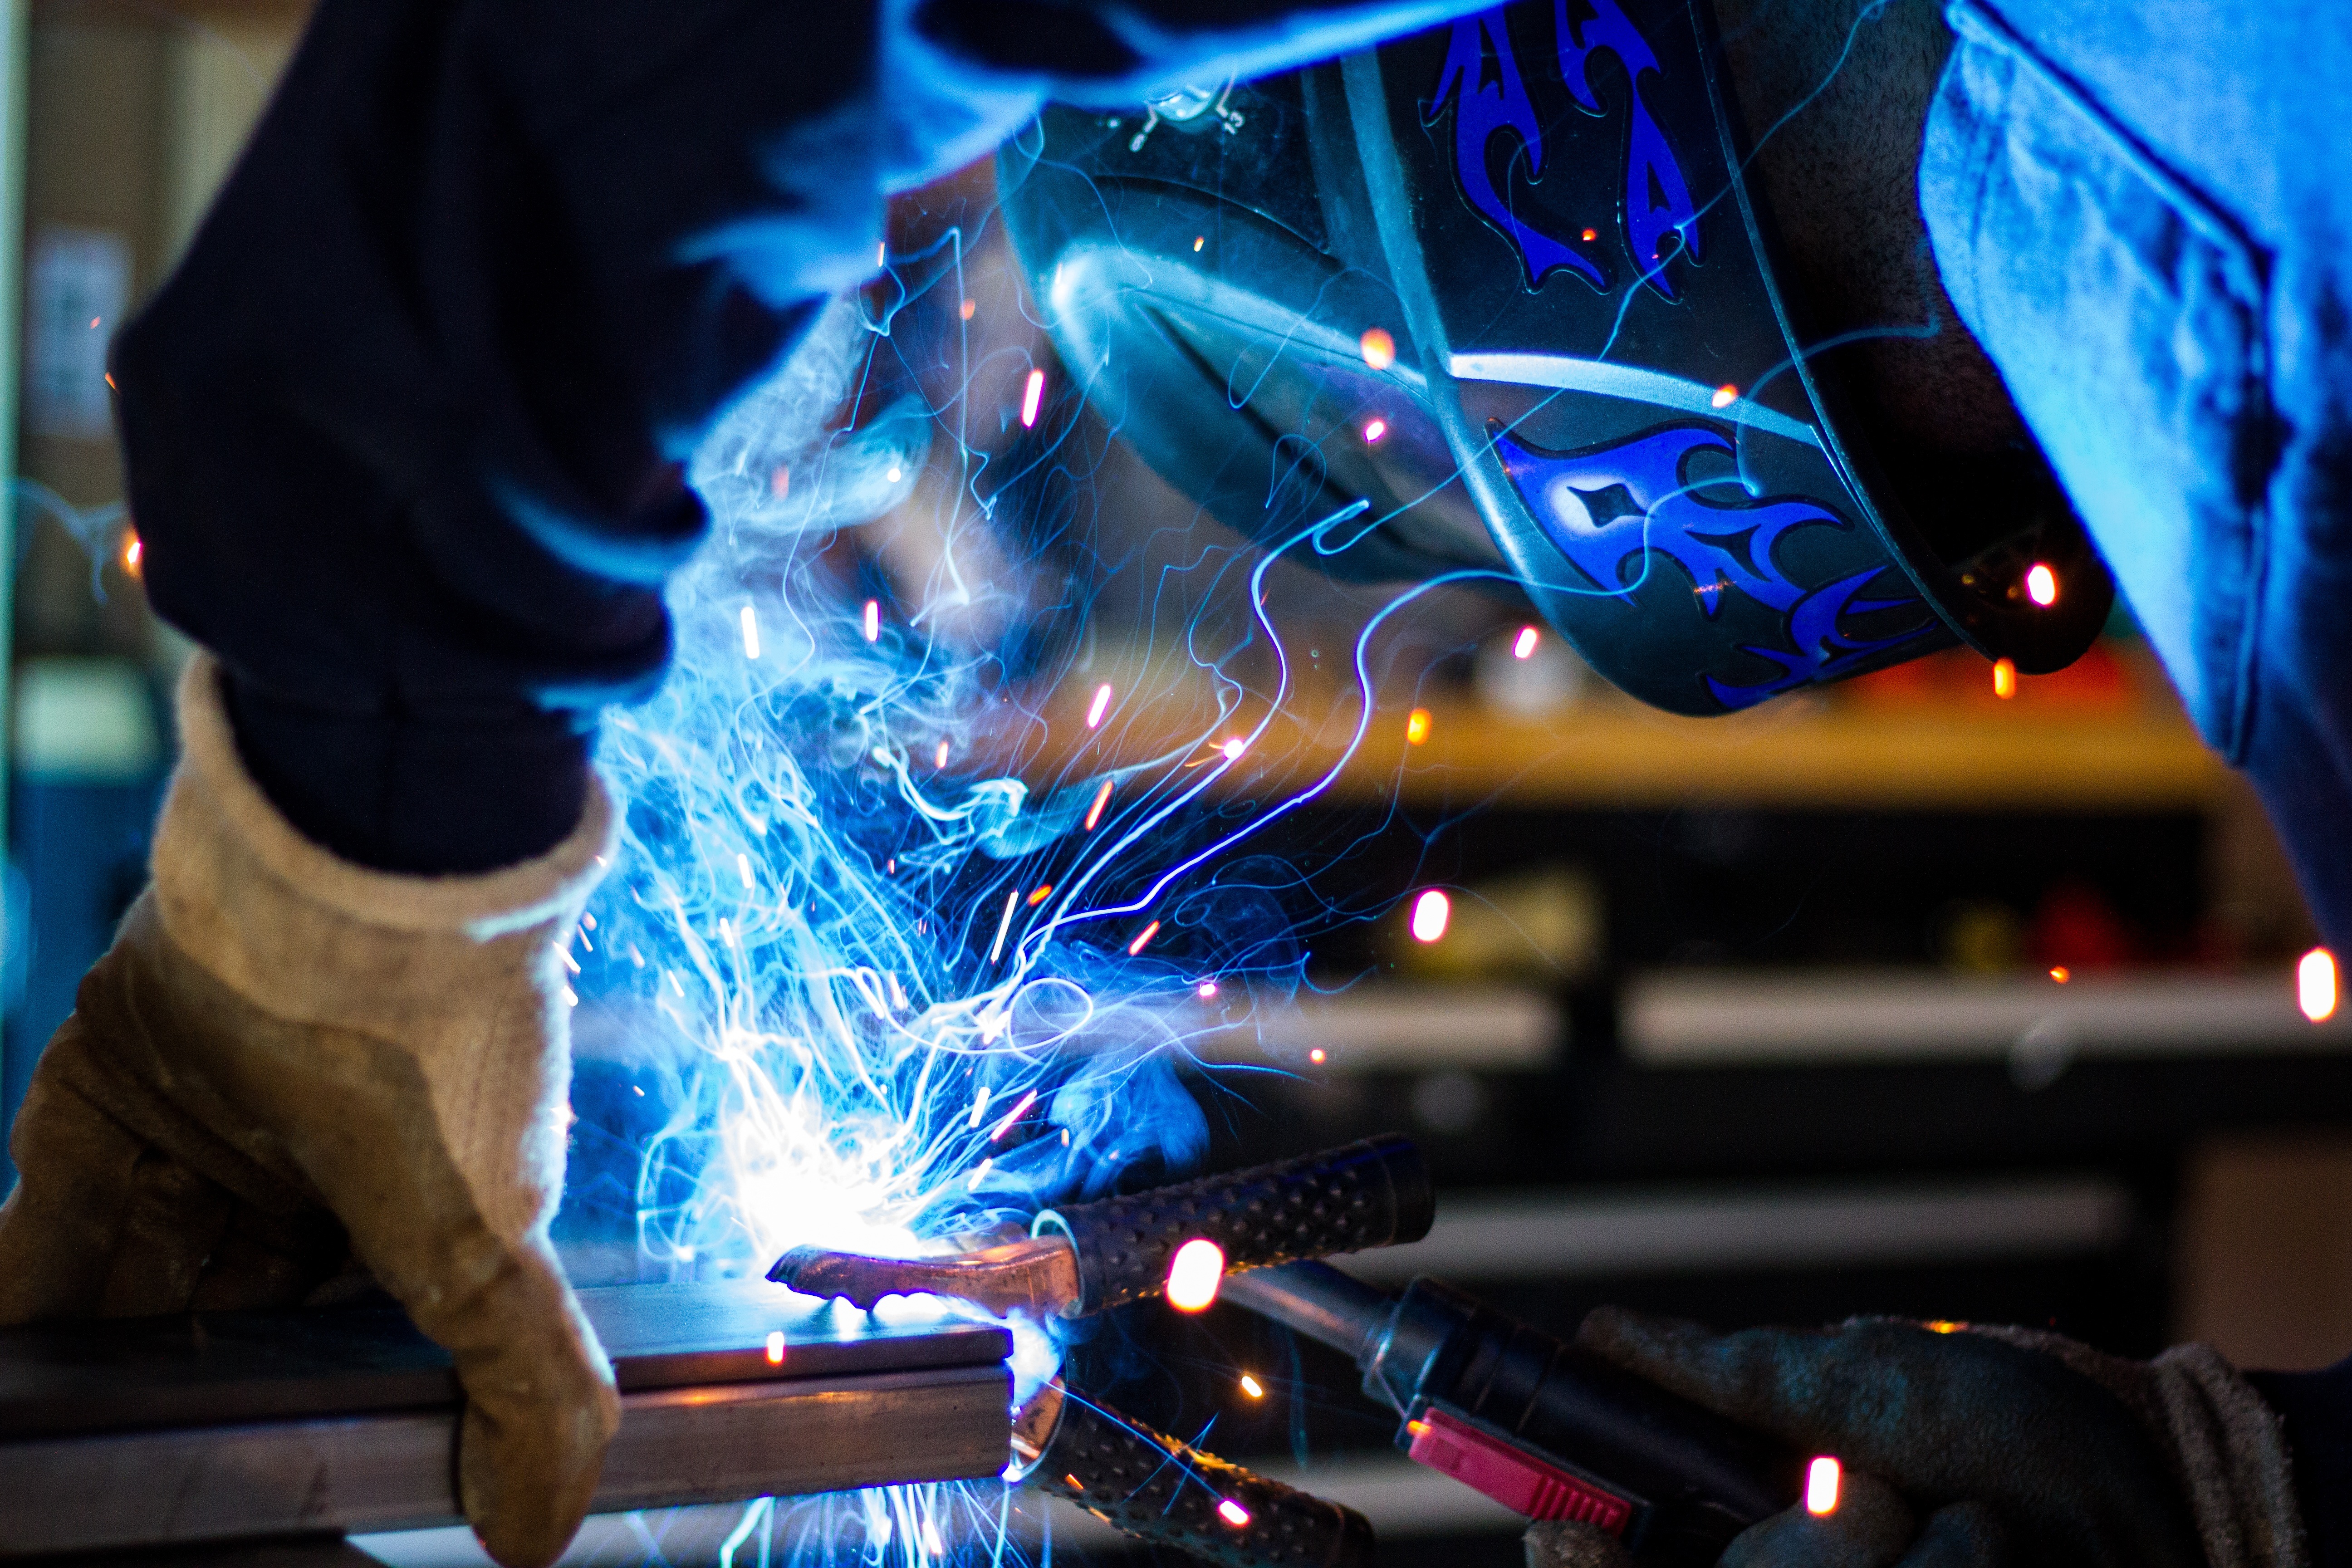
vehicle, welding, blue, laser, welder, sparks, metalwork, soldering